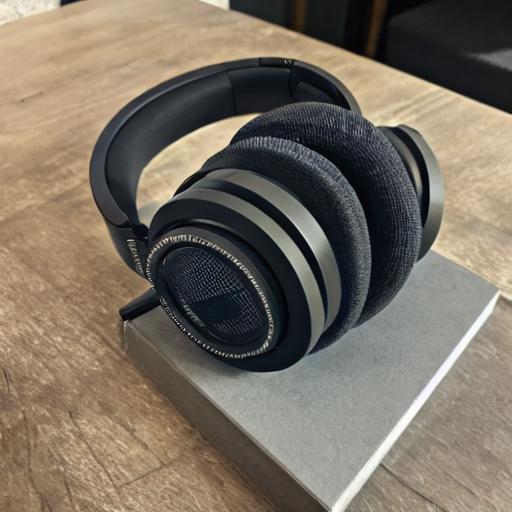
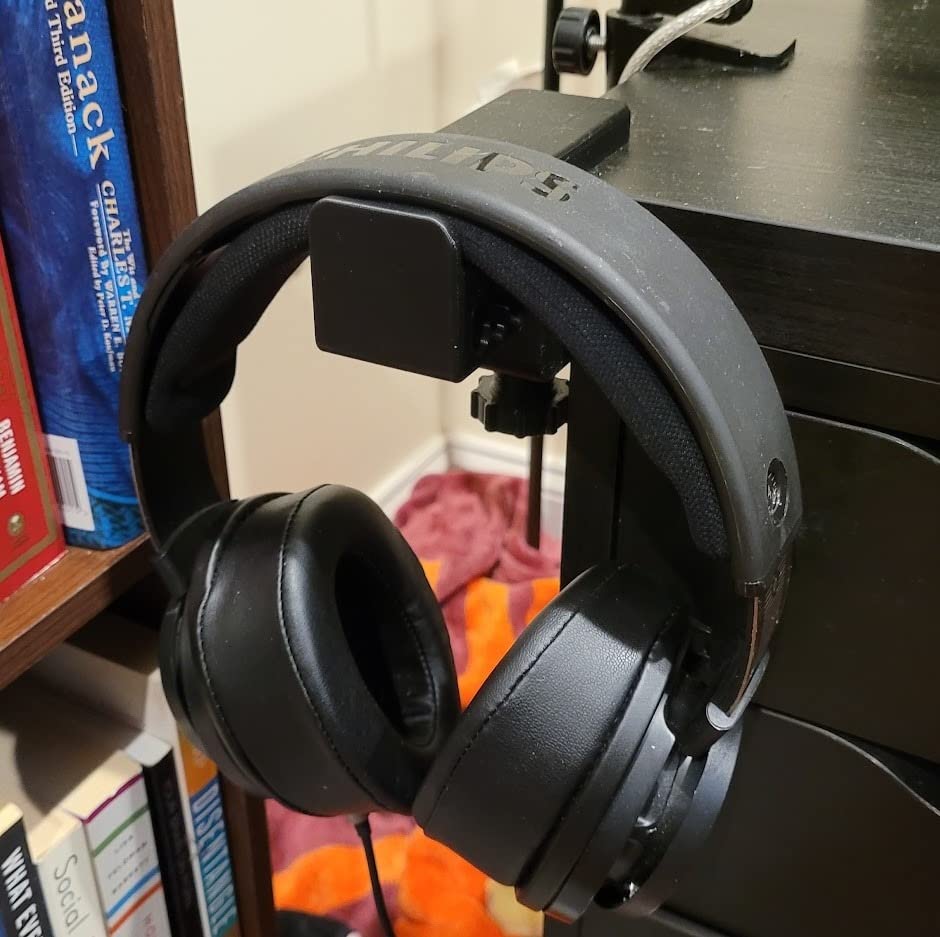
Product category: headphones
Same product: no